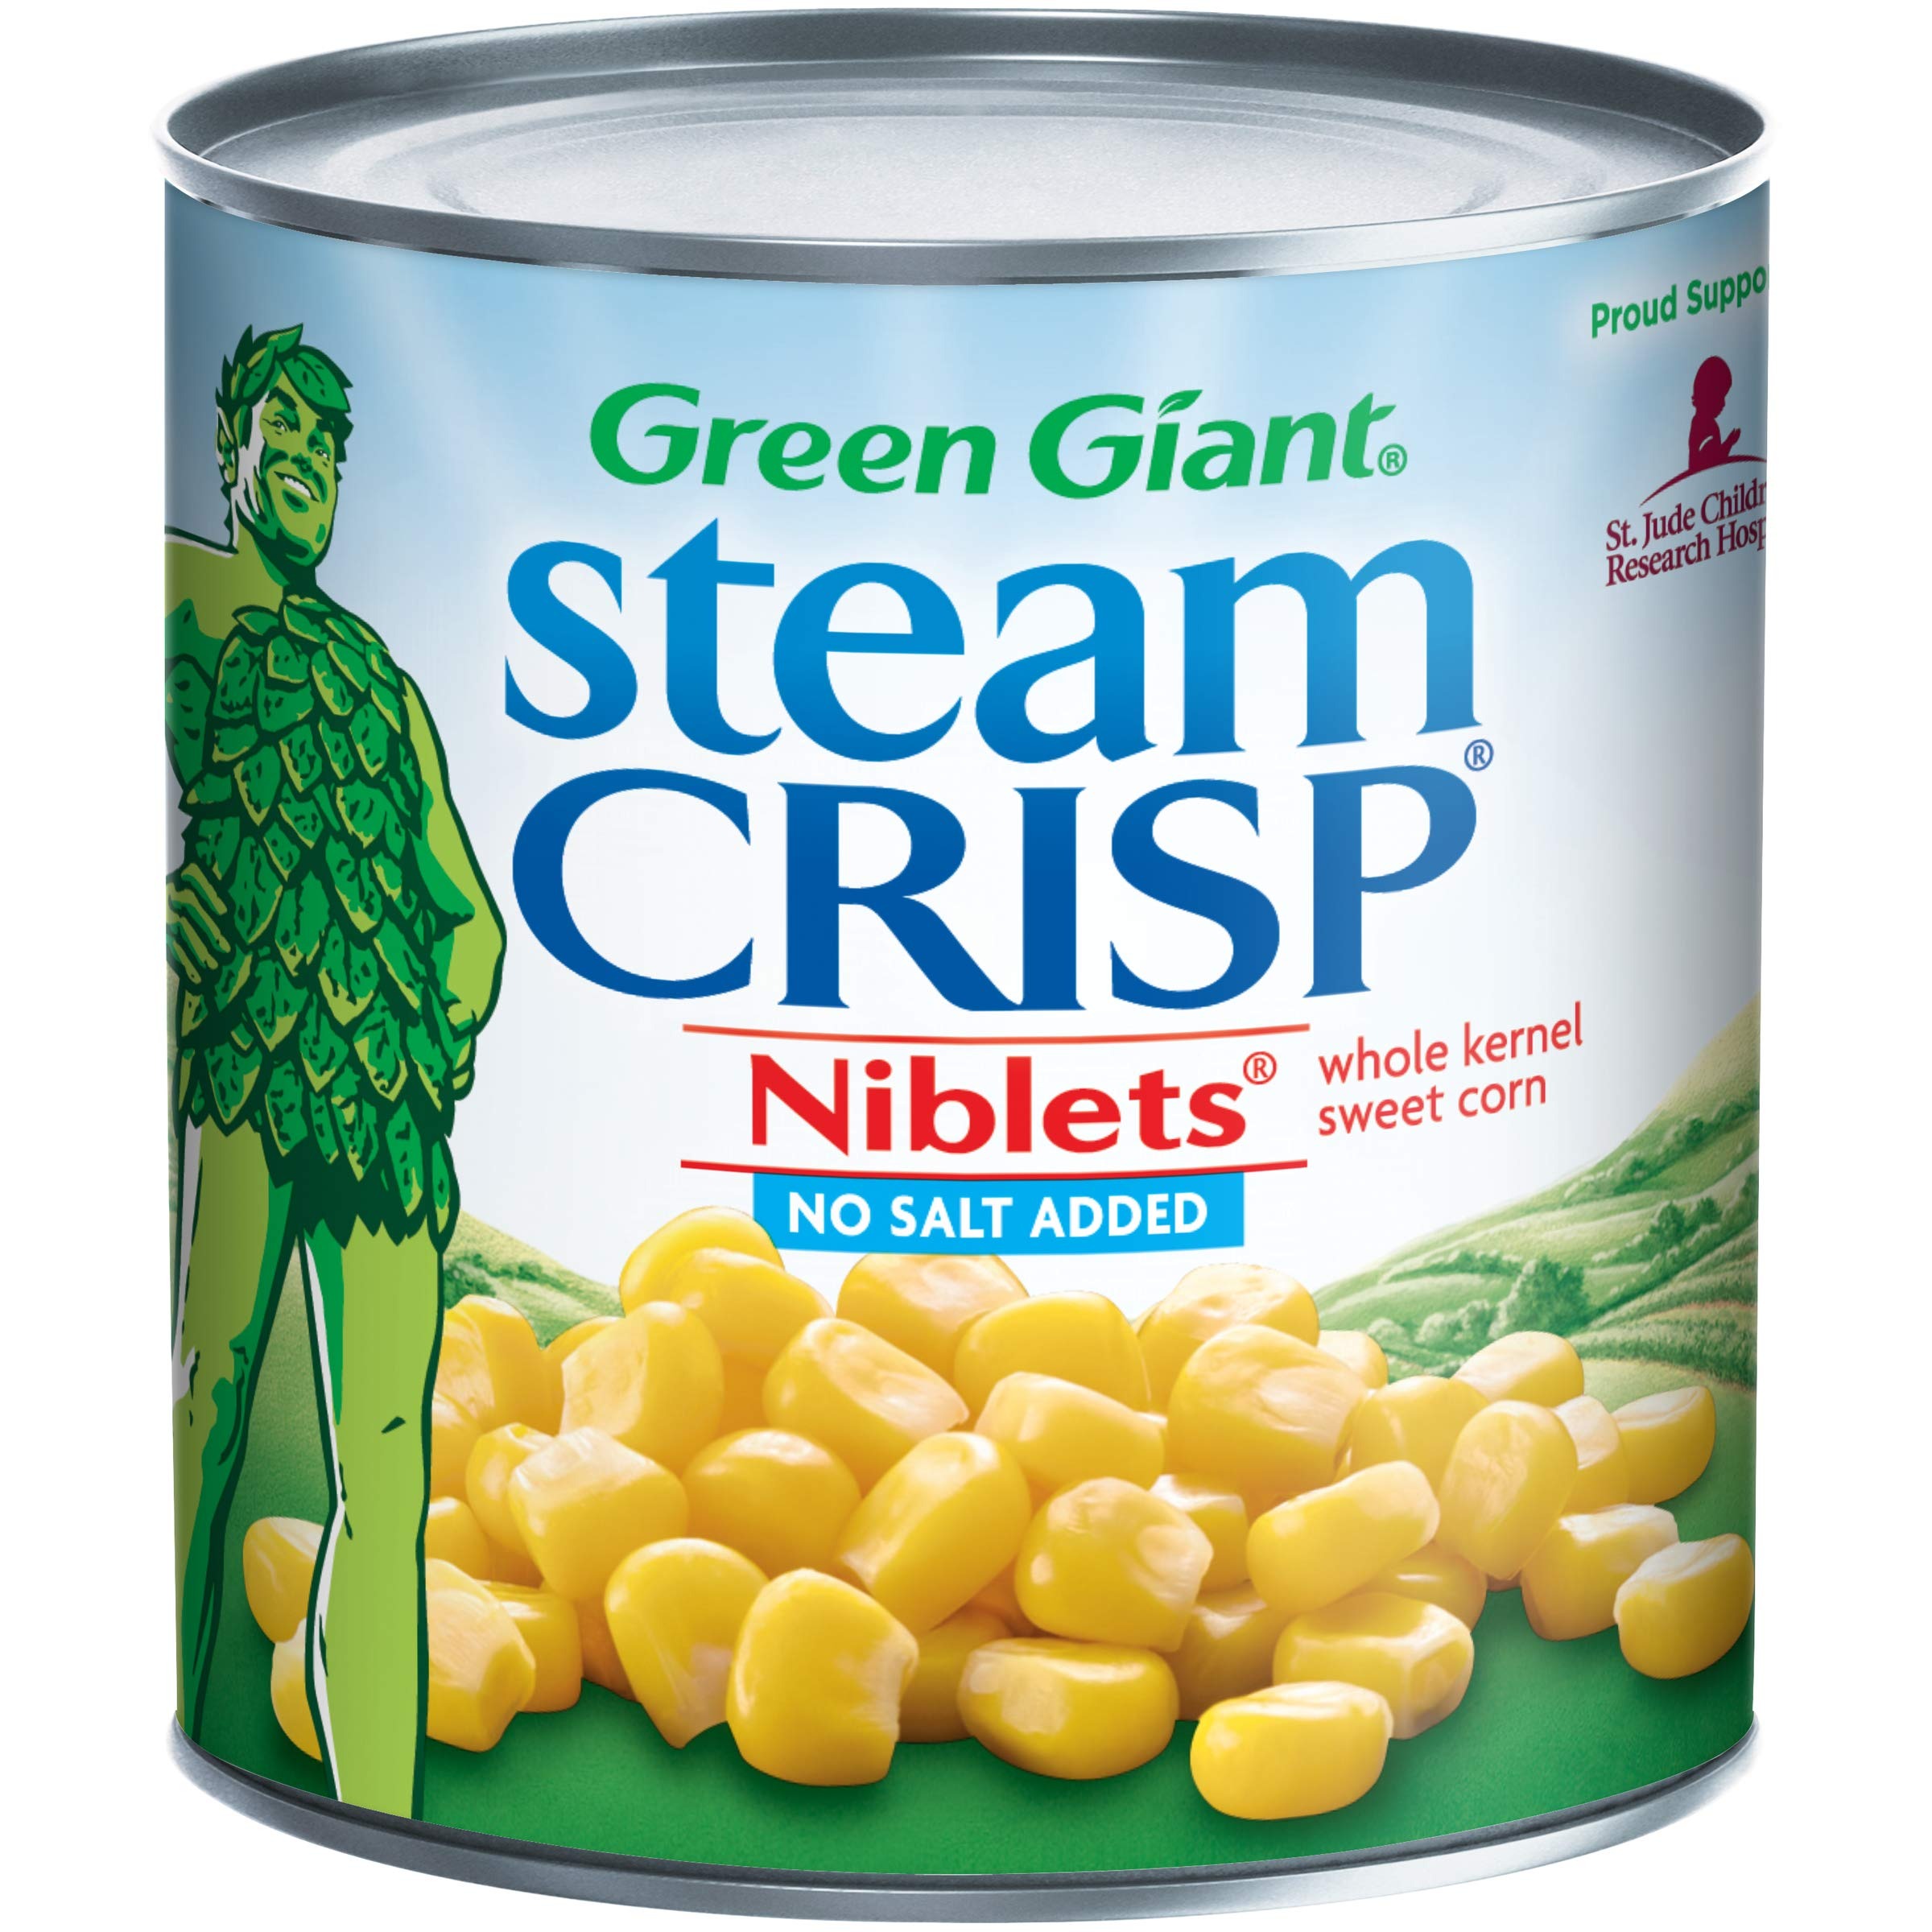
Item Name: Green Giant Sweet Corn Niblets, No Salt Added, 11 Ounce Can
Value: 11.0
Unit: oz

Price: 7.04